Punggol Bus Interchange

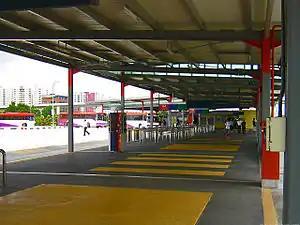
Punggol Bus Interchange in 2006

The SGD $1.9-million temporary Punggol Bus Interchange took 10 months to construct and was officially opened on 30 November 2003 by Teo Chee Hean. The Punggol Road End Bus Terminal was then closed and converted into a bus stop when the interchange started operations. The interchange was then operated by SBS Transit, but was handed over to Go-Ahead Singapore in 2016.